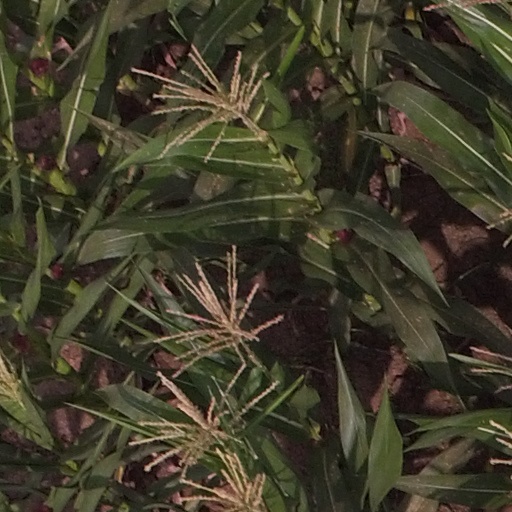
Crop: maize; corn